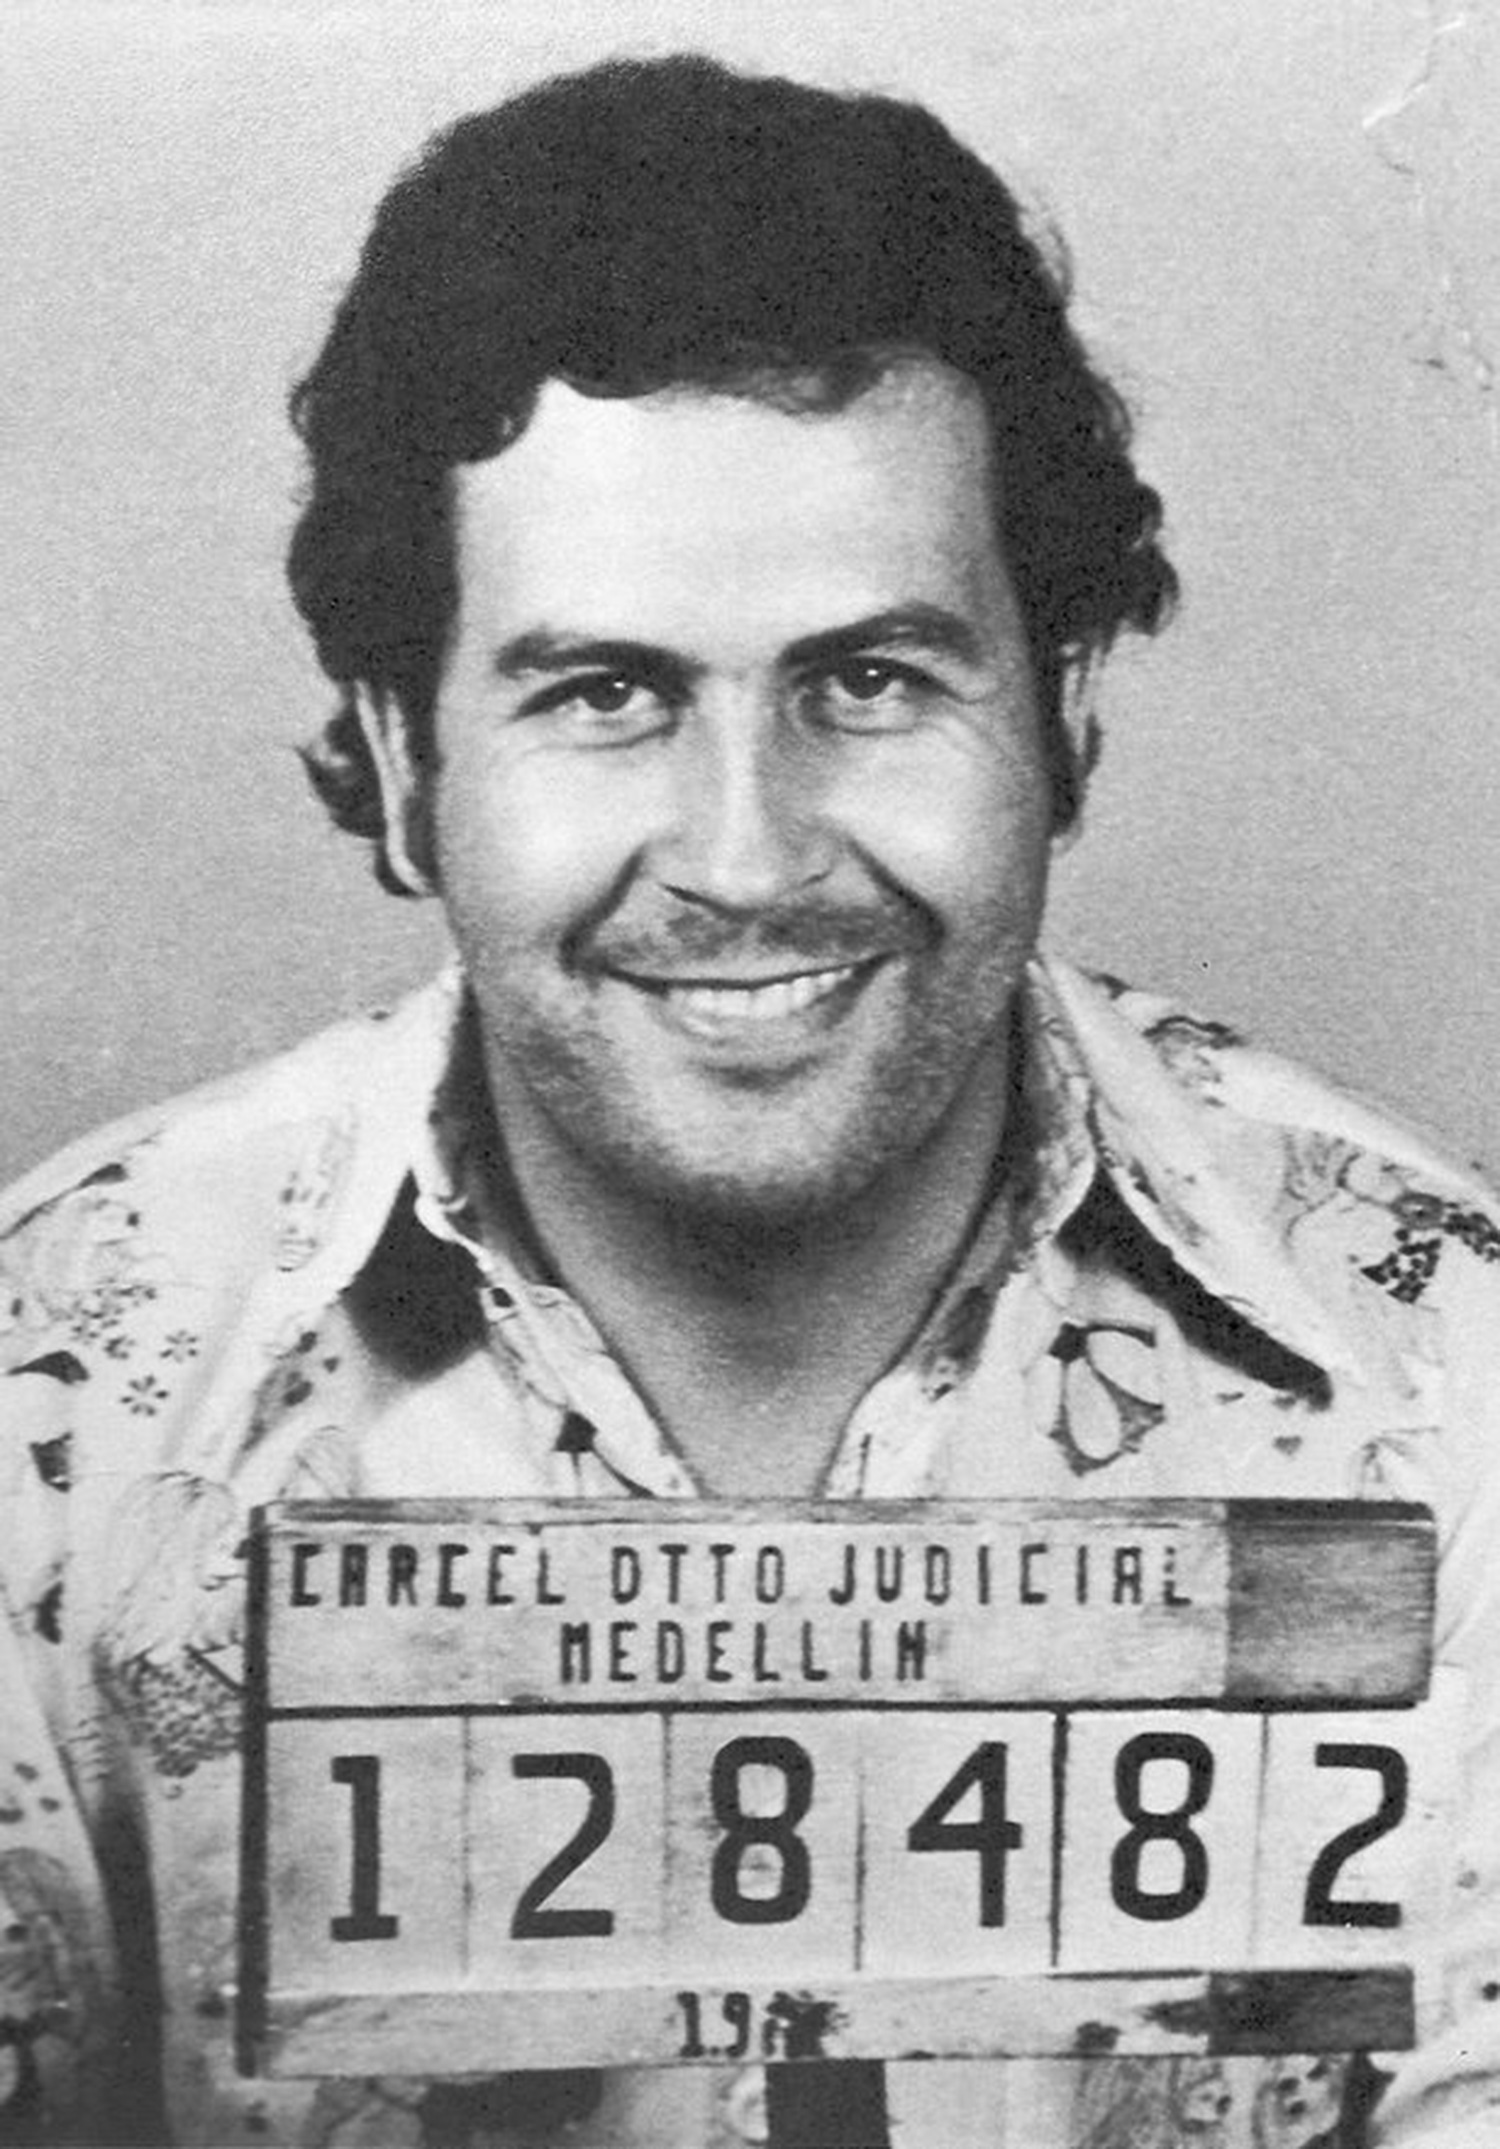
ปาโบล เอสโกบาร์

| image = Pablo Escobar Mug.jpg
| image_caption = ภาพถ่ายหน้าตรงของปาโบล เอสโกบาร์ ค.ศ. 1976
| birth_name = ปาโบล เอมิลิโอ เอสโกบาร์ กาบิเรีย(Pablo Emilio Escobar Gaviria)
| birth_place = ริโอเนโกร จังหวัดอันติโอเกีย ประเทศโคลอมเบีย
| death_place = เมเดยิน จังหวัดอันติโอเกีย ประเทศโคลอมเบีย
| death_cause = บาดแผลกระสุนปืนที่ศีรษะ
| party = เสรีนิยมโคลอมเบีย
| net_worth = 30,000 ล้านดอลลาร์สหรัฐ (ประมาณการใน ค.ศ. 1993 เทียบเท่ากับ 64,000 ล้านดอลลาร์สหรัฐใน ค.ศ. 2021)
| children = เซบัสติอัน มาร์โรกิน และ มานูเอลา เอสโกบาร์
| conviction_penalty = จำคุก 5 ปี
| signature = Pablo Escobar signature.svg
ไฟล์:Death of Pablo Escobar.jpg|thumb|right|เอสโกบาร์เสียชีวิตขณะต่อสู้กับเจ้าหน้าที่ตำรวจโคลอมเบีย
ปาโบล เอมิลิโอ เอสโกบาร์ กาบิเรีย (; ; ; 1 ธันวาคม ค.ศ. 1949 – 2 ธันวาคม ค.ศ. 1993) เป็นเจ้าพ่อค้ายาเสพติดชาวโคลอมเบียและการก่อการร้ายด้วยยาเสพติด|ผู้ก่อการร้ายด้วยยาเสพติด (Narcoterrorism) ที่เป็นผู้ก่อตั้งและผู้นำแต่เพียงผู้เดียวของแก๊งค้ายาเมเดยิน|แก๊งเมเดยิน ซึ่งได้รับการขนานนามว่า "ราชาแห่งโคเคน" เอสโกบาร์เป็นอาชญากรที่ร่ำรวยที่สุดในประวัติศาสตร์ โดยมีมูลค่าสิทธิประมาณ 30 พันล้านเหรียญสหรัฐโดยช่วงเวลาที่เขาเสียชีวิต - ซึ่งเทียบเท่ากับ 59 พันล้านเหรียญสหรัฐในปี ค.ศ. 2019 - ในขณะที่แก๊งค้ายาของเขาได้ผูกขาดการค้าโคเคนในสหรัฐอเมริกาในช่วงต้นปี ค.ศ. 1980 และต้นปี ค.ศ. 1990
เขาเกิดในริโอเนโกรและเติบโตในเมืองเมเดยิน เอสโกบาร์ได้เข้าเรียนในระยะเวลาสั้น ๆ ที่ Universidad Autónoma Latinoamericana ของเมเดยิน แต่ก็ได้ออกมาโดยไม่จบการศึกษา เขาได้ริเริ่มมีส่วนร่วมในกิจกรรมทางอาญาแทน เช่น ขายบุหรี่ที่ผิดกฎหมายและใบล็อตเตอรี่ปลอม รวมทั้งมีส่วนร่วมในการโจรกรรมรถยนต์ ในช่วงต้นปี ค.ศ. 1970 เขาได้เริ่มทำงานให้กับผู้ลักลอบขนยาเสพติดหลายราย โดยมักจะลักพาตัวและจับคนมาเรียกค่าไถ่
ในปี ค.ศ. 1976 เอสโกบาร์ได้ก่อตั้งแก๊งเมเดยิน ซึ่งได้จำหน่ายผงโคเคน และสร้างเส้นทางการลักลอบขนของผิดกฎหมายเข้าสู่สหรัฐเป็นครั้งแรก การแทรกซึมในสหรัฐอเมริกาของเอสโกบาร์ทำให้เกิดความต้องการโคเคนจำนวนมากมายเท่าทวีคูณ และในปี ค.ศ. 1980 ได้คาดการณ์ว่า เอสโกบาร์ได้นำโคเคนจำนวน 70 ถึง 80 ตัน เข้าสู่ประเทศจากโคลอมเบียเป็นรายเดือน ส่งผลทำให้เขากลายเป็นหนึ่งในบุคคลที่ร่ำรวยที่สุดในโลกอย่างรวดเร็วPage 469, "Pablo Escobar, My Father." Escobar, Juan Pablo. St. Martin's Press, New York. 2014. แต่ก็ได้ต่อสู้กับแก๊งค้ายาอื่น ๆ ที่เป็นคู่แข่งทั้งในและต่างประเทศอย่างต่อเนื่อง นำไปสู่การสังหารหมู่และการฆาตกรรมของเจ้าหน้าที่ตำรวจ ผู้พิพากษา ชาวบ้าน และนักการเมืองที่มีชื่อเสียง ทำให้โคลอมเบียกลายเป็นเมืองหลวงแห่งฆาตกรรมของโลก
ในการเลือกตั้งรัฐสภาโคลอมเบีย ปี ค.ศ. 1982 เอสโกบาร์ได้รับเลือกให้เป็นสมาชิกผู้แทนของสภาผู้แทนราษฎรซึ่งเป็นส่วนหนึ่งของขบวนการทางเลือกเสรีนิยม ด้วยเหตุนี้ เขาจึงเป็นผู้รับผิดชอบโครงการชุมชน เช่น การสร้างบ้าน และสนามฟุตบอล ซึ่งทำให้เขาได้รับความนิยมในหมู่คนท้องถิ่นในเมืองที่เขาแวะเวียนมา อย่างไรก็ตาม เอสโกบาร์ได้ถูกรัฐบาลโคลอมเบียและสหรัฐประณาม ที่คอยยับยั้งความทะเยอทะยานทางการเมืองของเขาเป็นประจำและผลักดันให้มีการจับกุมเขา โดยมีการเชื่อถือกันอย่างกว้างขวางว่า เอสโกบาร์จะจัดเตรียมการวางระเบิดตึกอาคารฝ่ายบริหารจังหวัดเพื่อความมั่นคง(Administrative Department of Security-DAS) และอาเบียงกา เที่ยวบินที่ 203 เพื่อเป็นการตอบโต้
ในปี ค.ศ. 1991 เอสโกบาร์ได้ยอมจำนนต่อทางการและถูกตัดสินจำคุก 5 ปี ในข้อหาหลายคดี แต่ยังไม่มีข้อตกลงในการส่งผู้ร้ายข้ามแดนกับประธานาธิบดีโคลอมเบีย เซซาร์ กาวิเรีย ด้วยศักยภาพในการถูกคุมขังอยู่ในเรือนจำที่เขาสร้างขึ้นเอง ลา กาเตดรัล ในปี ค.ศ. 1992 เอสโกบาร์ได้หลบหนีออกมาและหลบซ่อนตัว เมื่อเจ้าหน้าที่ของทางการได้พยายามที่จะย้ายเขาไปยังสถานที่คุมขังที่มีมาตรฐานมากขึ้น ซึ่งนำไปสู่การไล่ล่าไปทั่วประเทศ เป็นผลทำให้แก๊งเมเดยินล่มสลาย และในปี ค.ศ. 1993 เอสโกบาร์ถูกสังหารในบ้านเกิดของเขาโดยตำรวจแห่งชาติโคลอมเบีย หนึ่งวันหลังจากวันเกิดปีที่ 44 ของเขา
มรดกตกทอดของเอสโกบาร์ยังคงเป็นที่ถกเถียงกันอยู่ ในขณะที่หลายคนได้ประณามลักษณะที่เลวร้ายของการก่ออาชญากรรมของเขา เขาถูกมองว่าเป็น"โรบินฮู้ด" สำหรับหลาย ๆ คน ในโคลอมเบีย ในขณะที่เขาได้ให้สิ่งอำนวยความสะดวกมากมายแก่คนยากจน การตายของเขาเป็นไปอย่างโศกเศร้าและมีผู้เข้าร่วมงานศพมากกว่า 25,000 คน นอกจากนี้ อสังหาริมทรัพย์ส่วนตัวของเขา Hacienda Nápoles ได้ถูกเปลี่ยนให้เป็นสวนสนุก และเขาได้ถูกยกย่องและติเตียนในการนำเข้าฮิปโปโปเตมัสมายังโคลอมเบีย ชีวิตของเขายังเป็นแรงบันดาลใจให้กับหรือได้ถูกนำไปแสดงละครอย่างกว้างขวางทั้งในภาพยนตร์ โทรทัศน์ และดนตรี
== อ้างอิง ==
หมวดหมู่:อาชญากรชาวโคลอมเบีย
หมวดหมู่:อาชญากรชาวอเมริกัน
หมวดหมู่:นักค้ายาเสพติด
หมวดหมู่:บุคคลจากเมเดยิน